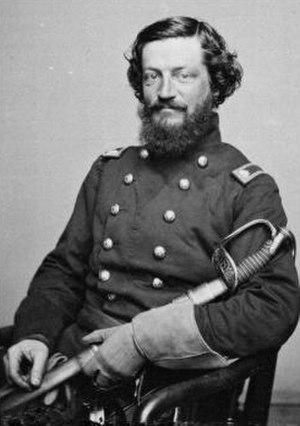
Thomas Leiper Kane est un avocat abolitionniste, et officier de l'armée qui a influé sur la migration vers l'Ouest de l'Église de Jésus-Christ des saints des derniers jours et a servi comme colonel dans l'armée de l'Union et général des volontaires dans la guerre de Sécession. Il a été promu général de division pour bravoure à la bataille de Gettysburg.